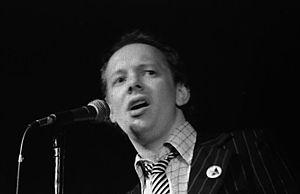
La chronologie du rock, présente les principaux événements de ce genre musical et des différents courants qui en sont issus.